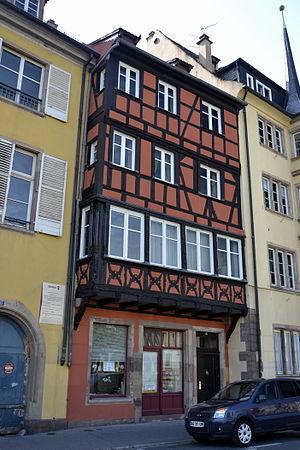
Cet article donne une liste des voies de la ville de Strasbourg, en France, classées par quartier.